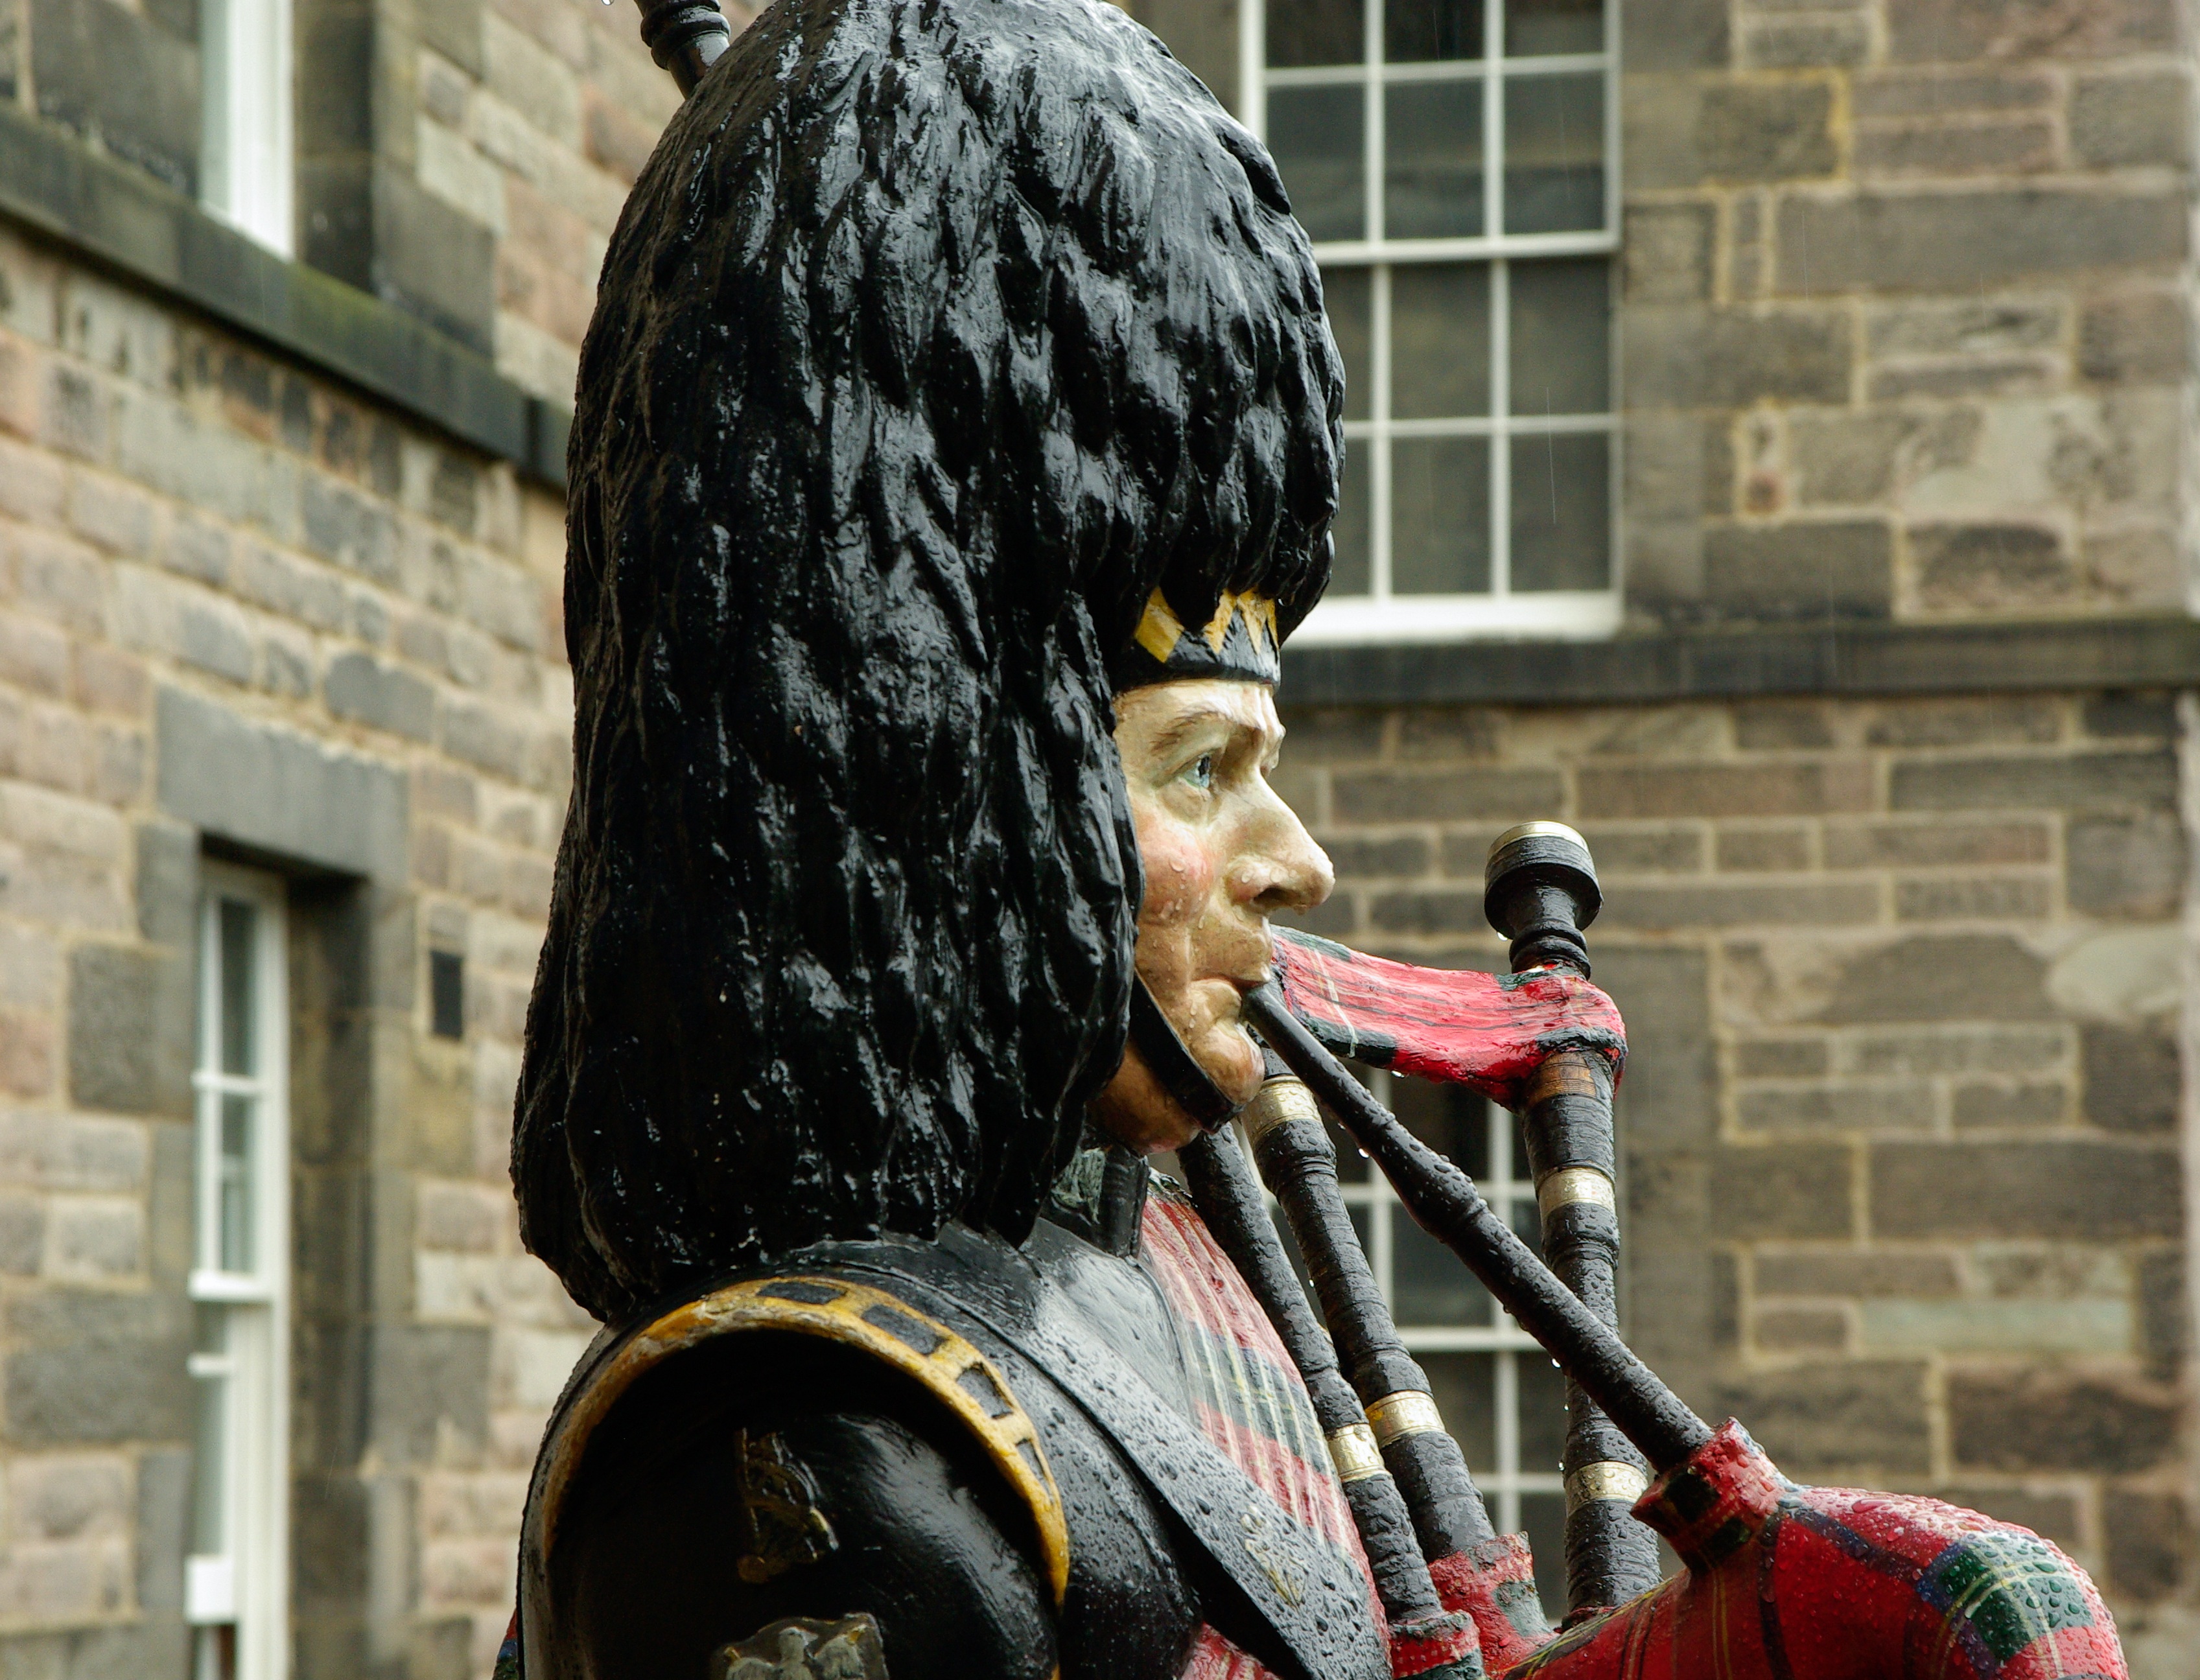
person, people, road, street, monument, statue, museum, color, musician, art, figure, pipe, infrastructure, scotland, tradition, edinburgh, scotsman, bagpipes